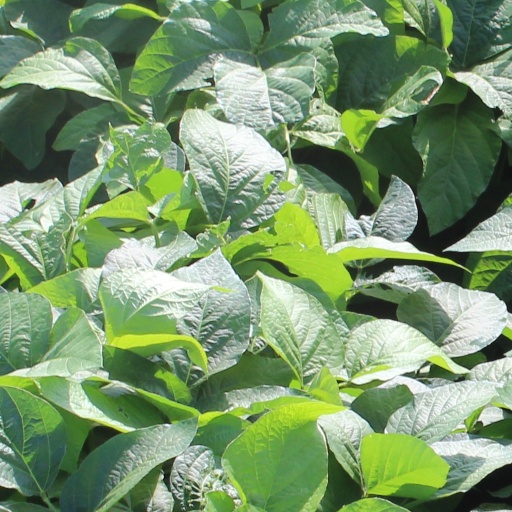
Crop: soybean